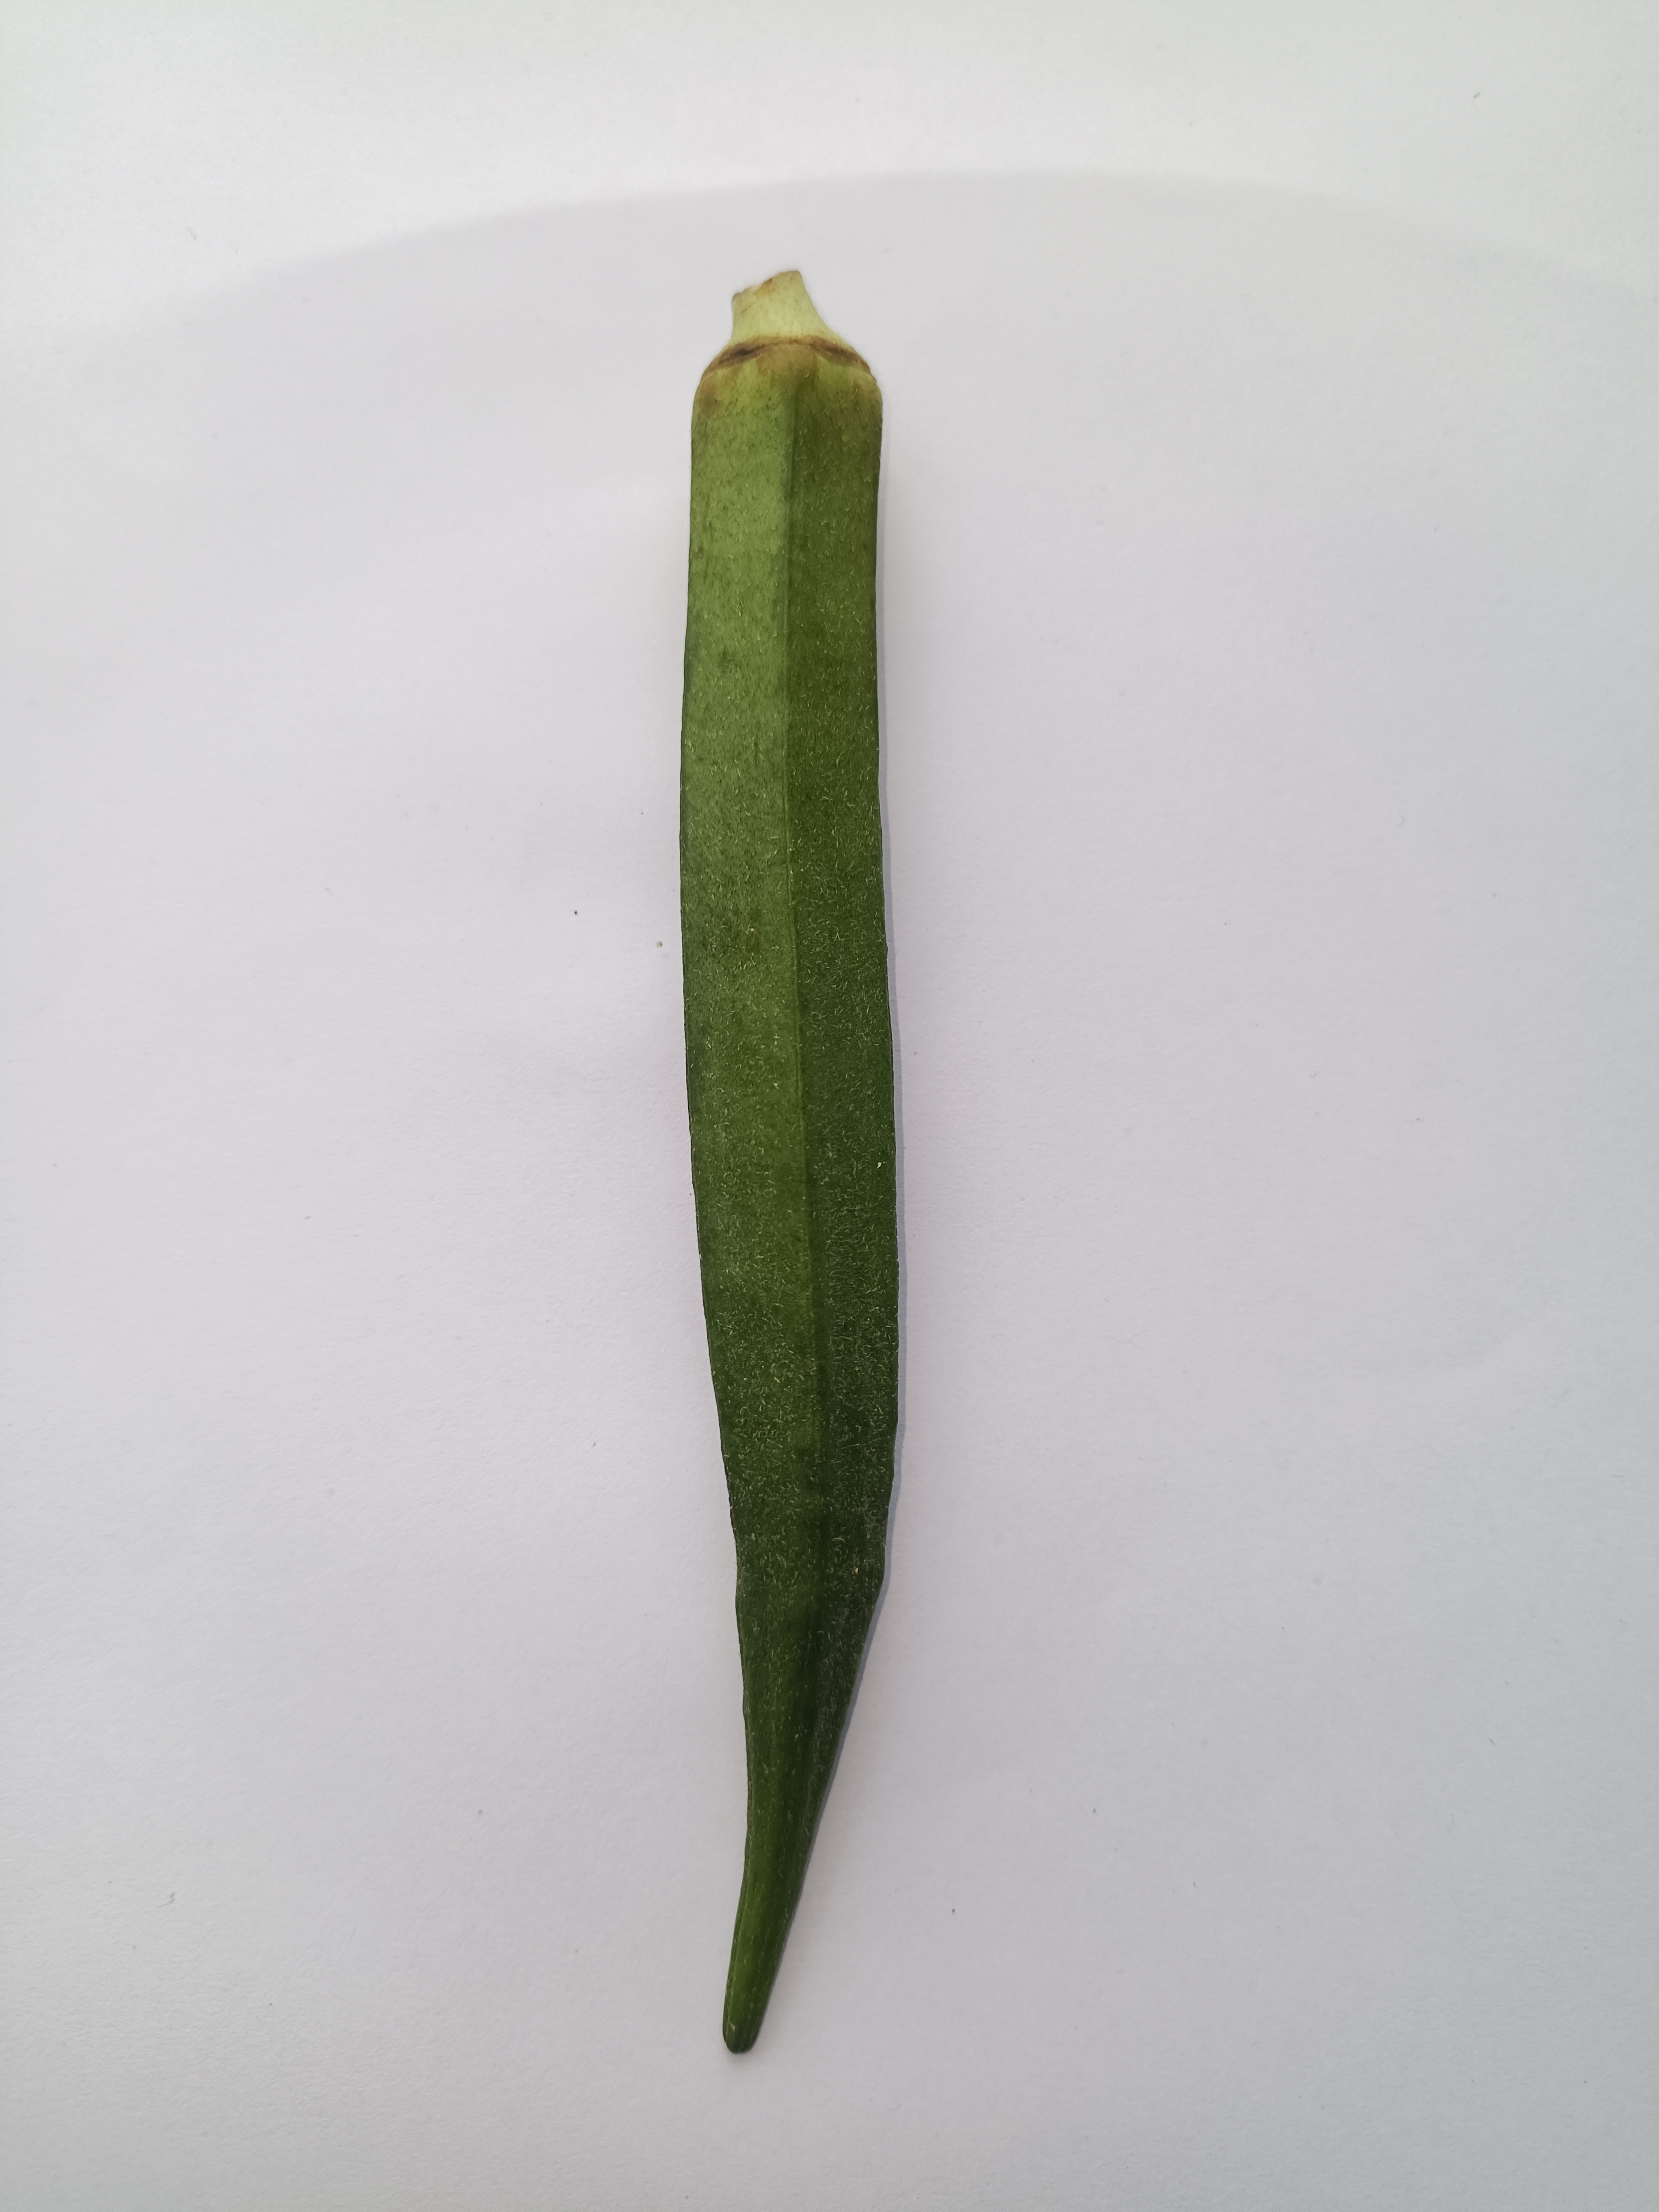
Label: Abelmoschus esculentus